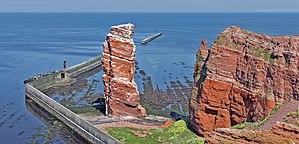
Lange Anna, toponyme allemand signifiant littéralement en français « Grande Anna » ou « Haute Anna », est un stack d'Allemagne situé à l'extrémité occidentale de l'île de Heligoland. D'une hauteur de 47 mètres, il est formé de grès bigarré datant du Trias. Le rocher était autrefois appelé Hengst ou Mönch.